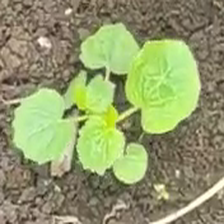
Weed species: Little_Mallow(Malva parviflora)